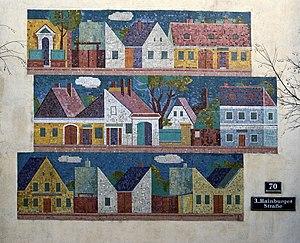
Mosaïque de Otto Trubel, dans un bâtiment résidentiel communautaire, 3ème arrondissement de Vienne